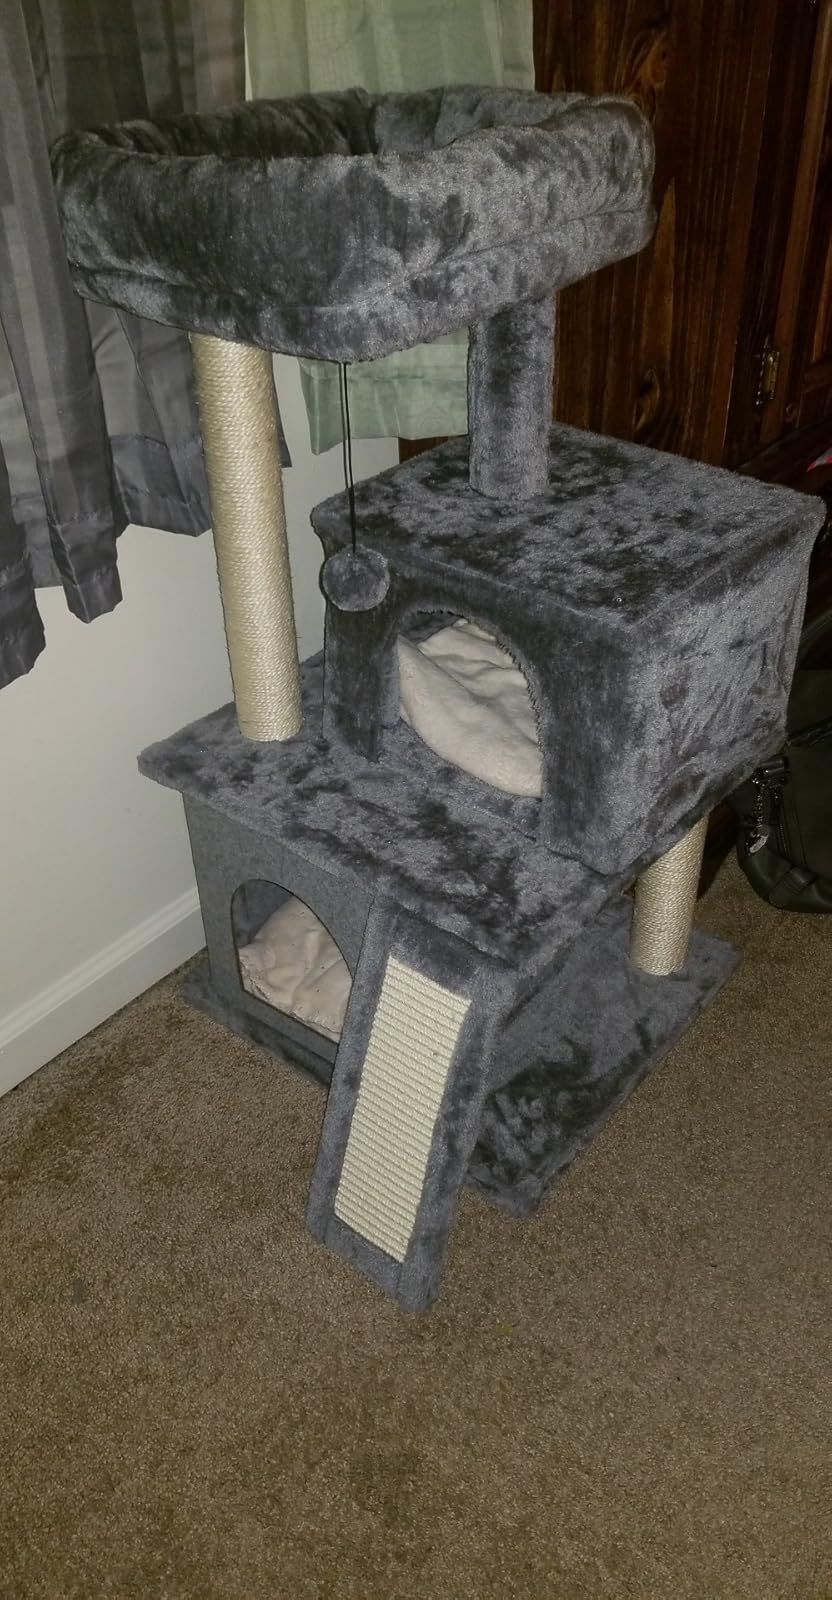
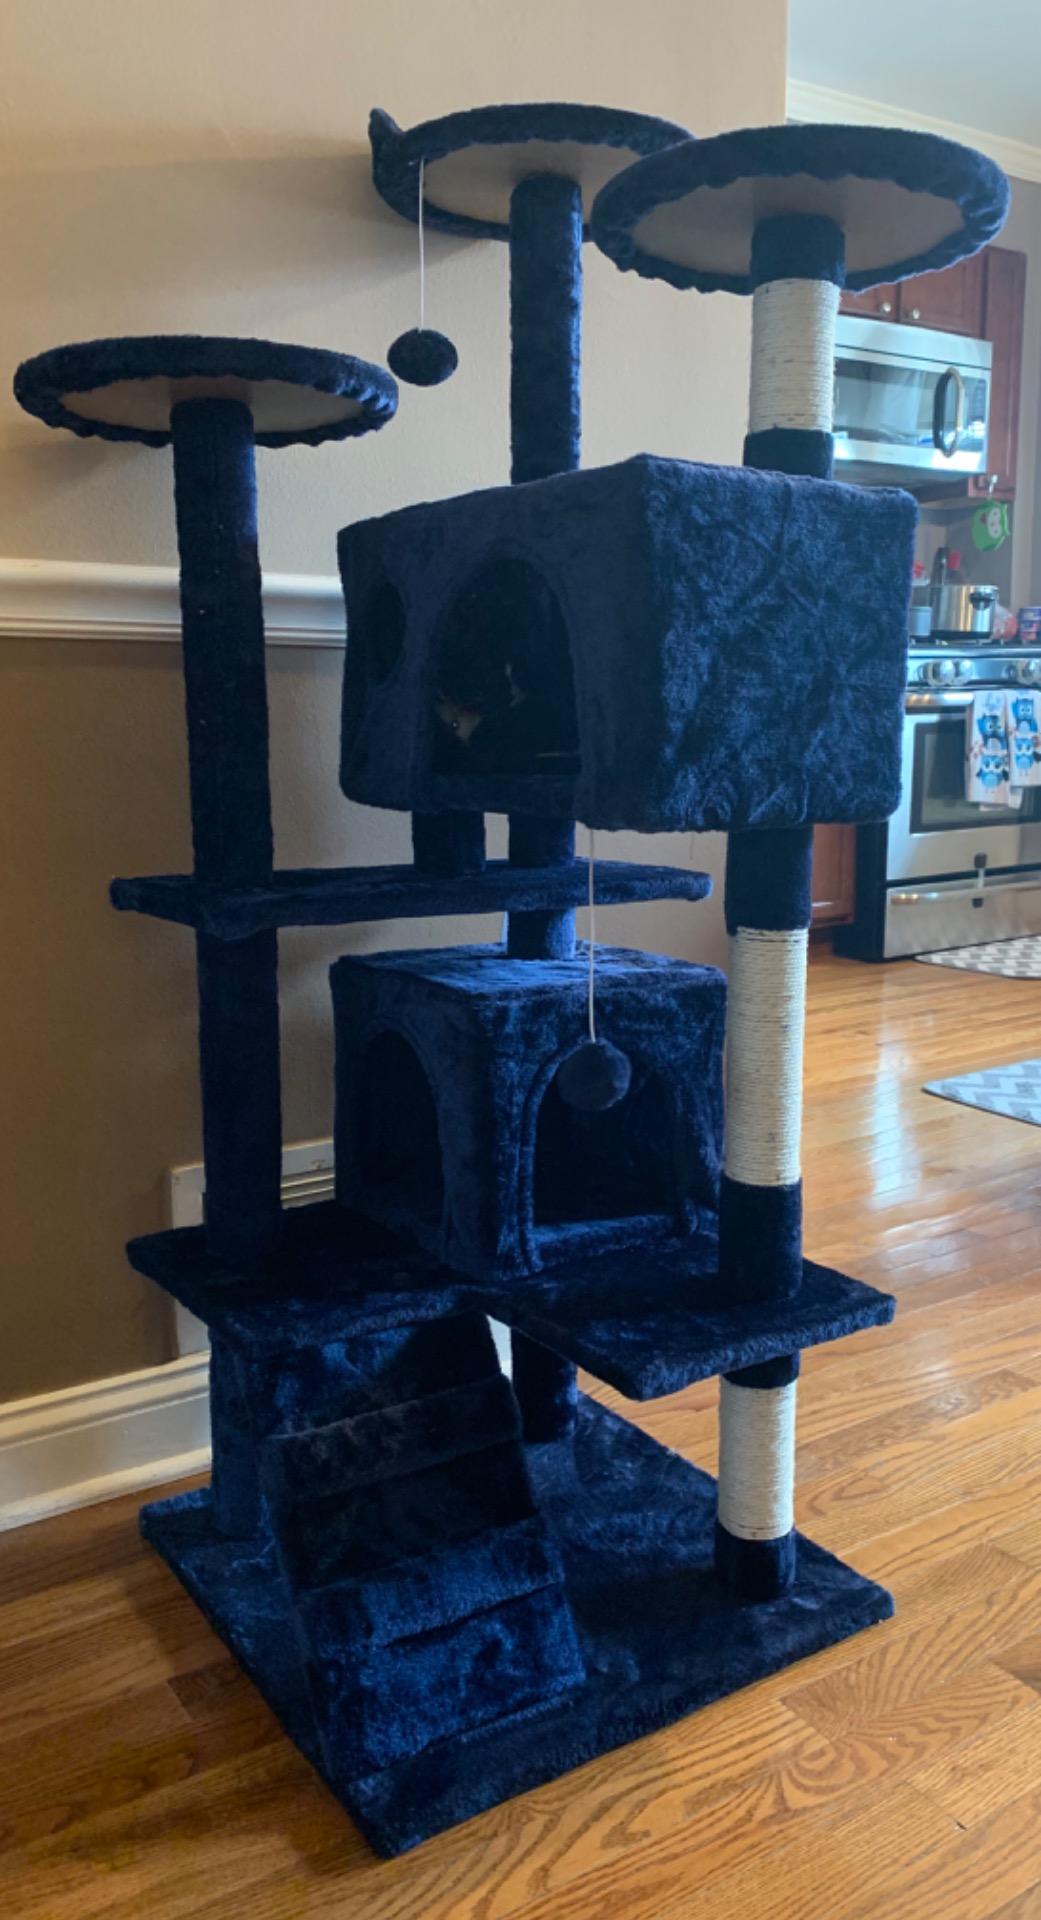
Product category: items_cat tree
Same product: no